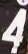
Number: 4